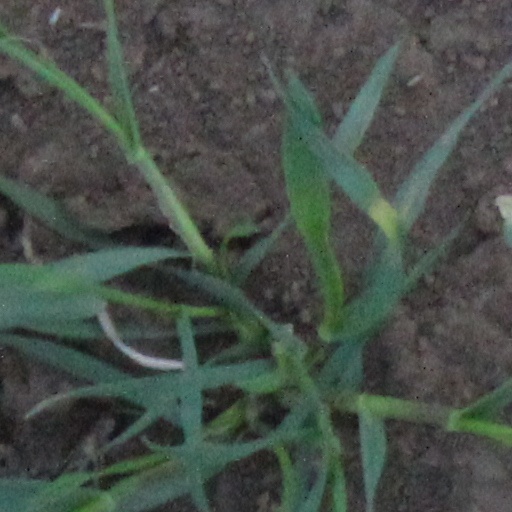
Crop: wheat